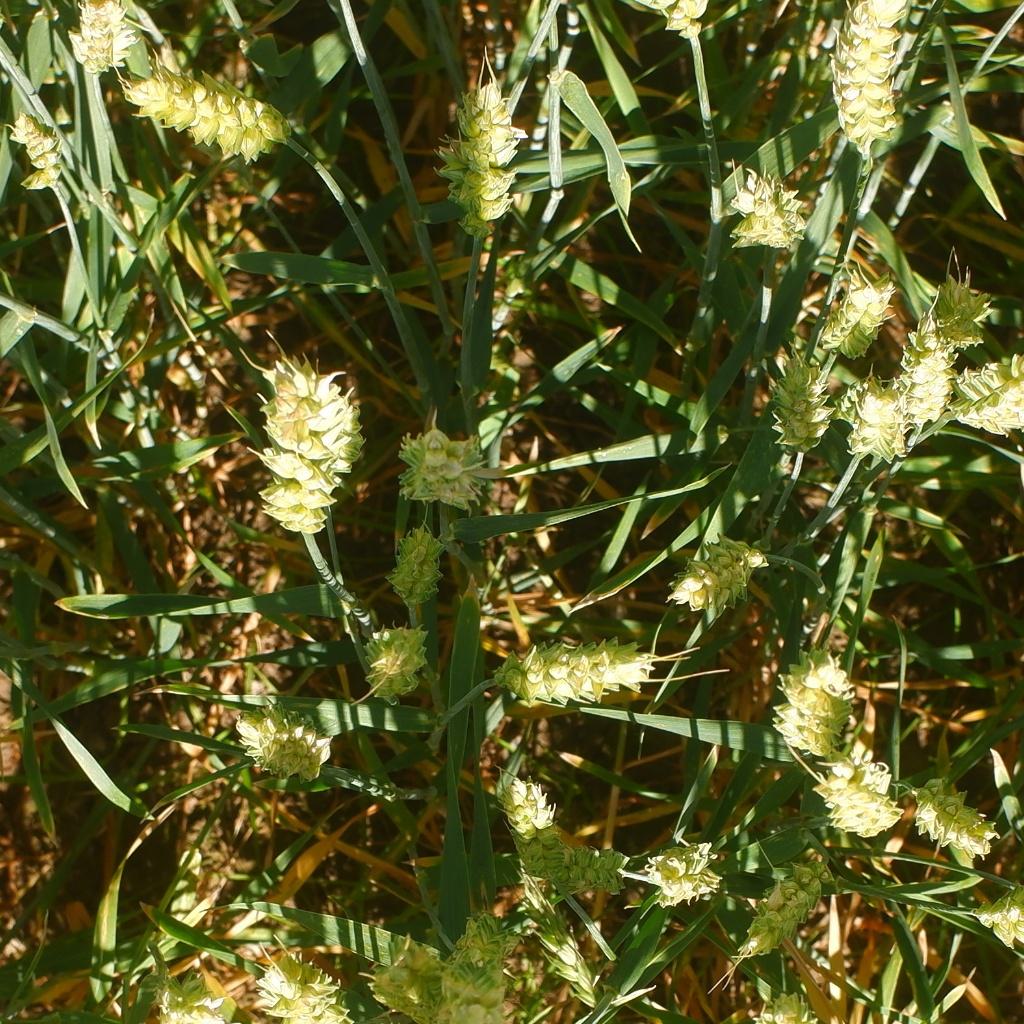
Country: Norway
Location: NMBU
Wheat development stage: Ripening